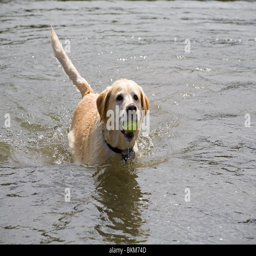
a yellow labrador retriever chases a tennis ball into a river to retrieve for its master